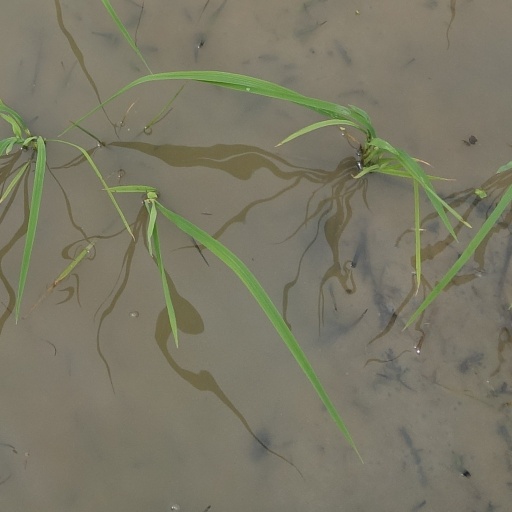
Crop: rice